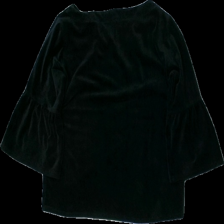
View: back
Type: Top
Category: Ladies
Brand: Free Quent
Colors: Black
Material: 100% polyester
Pattern: Other
Cut: C-collar
Size: S
Season: All
Price range: 50-100
Recommended usage: Reuse
Description: långärmad tröja med volanger